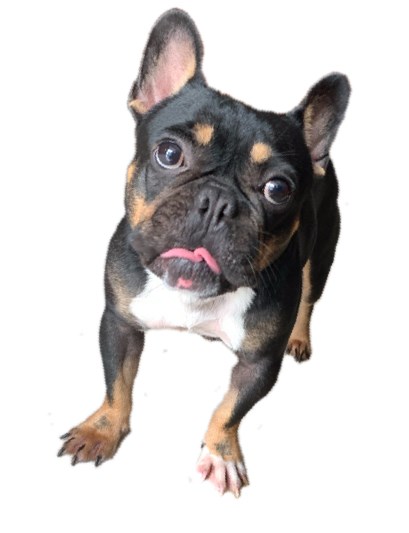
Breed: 1121-n000002-French_bulldog